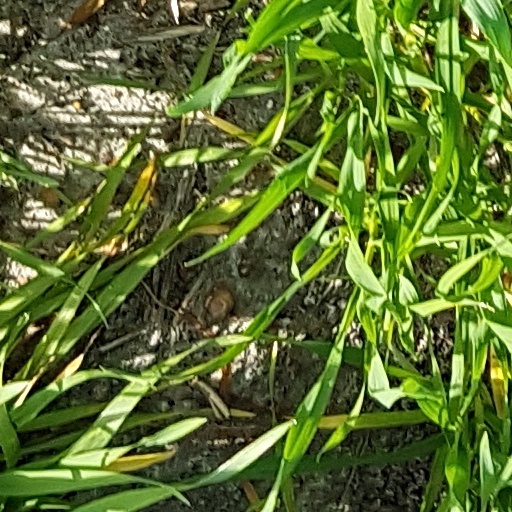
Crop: wheat